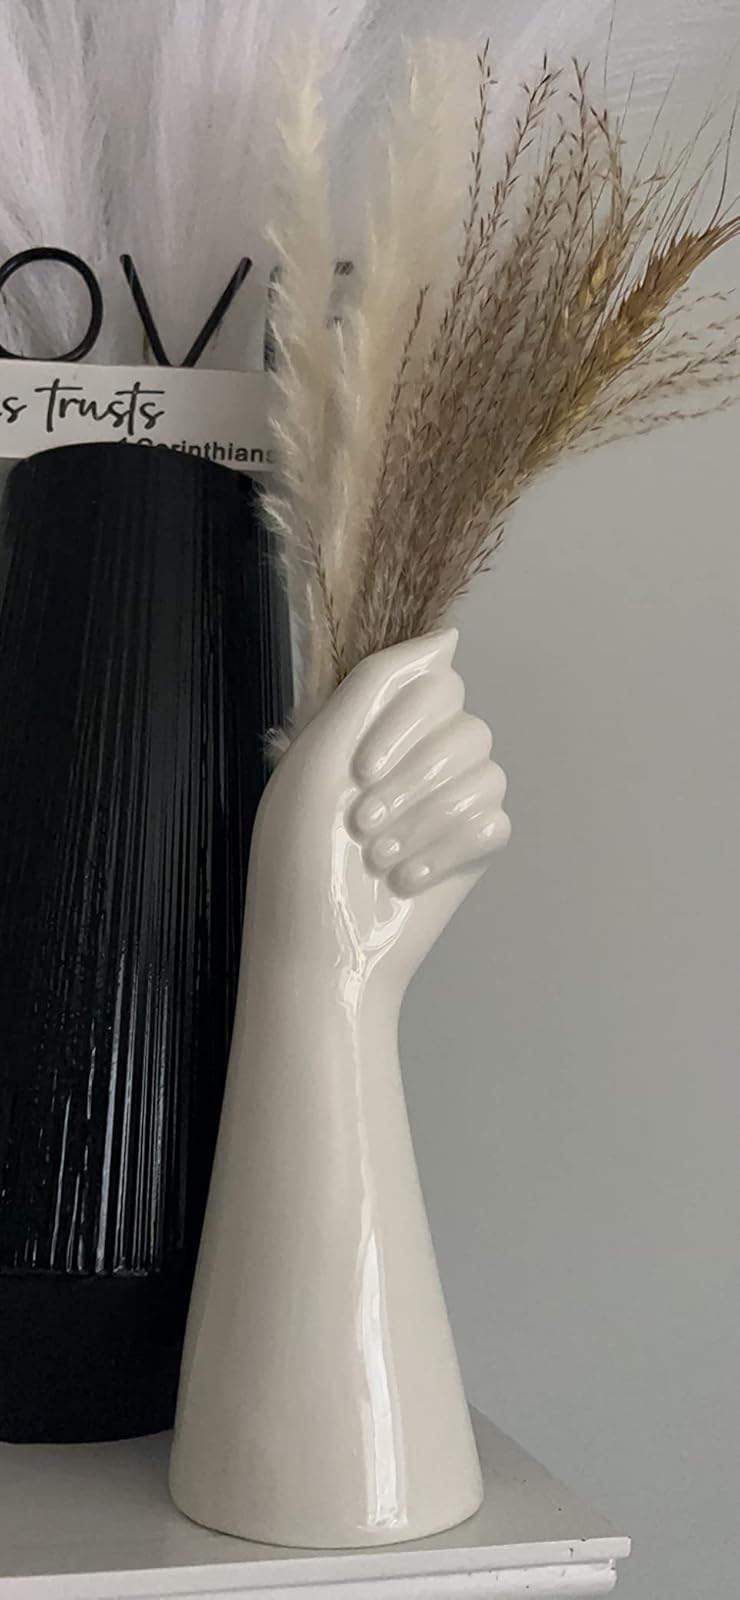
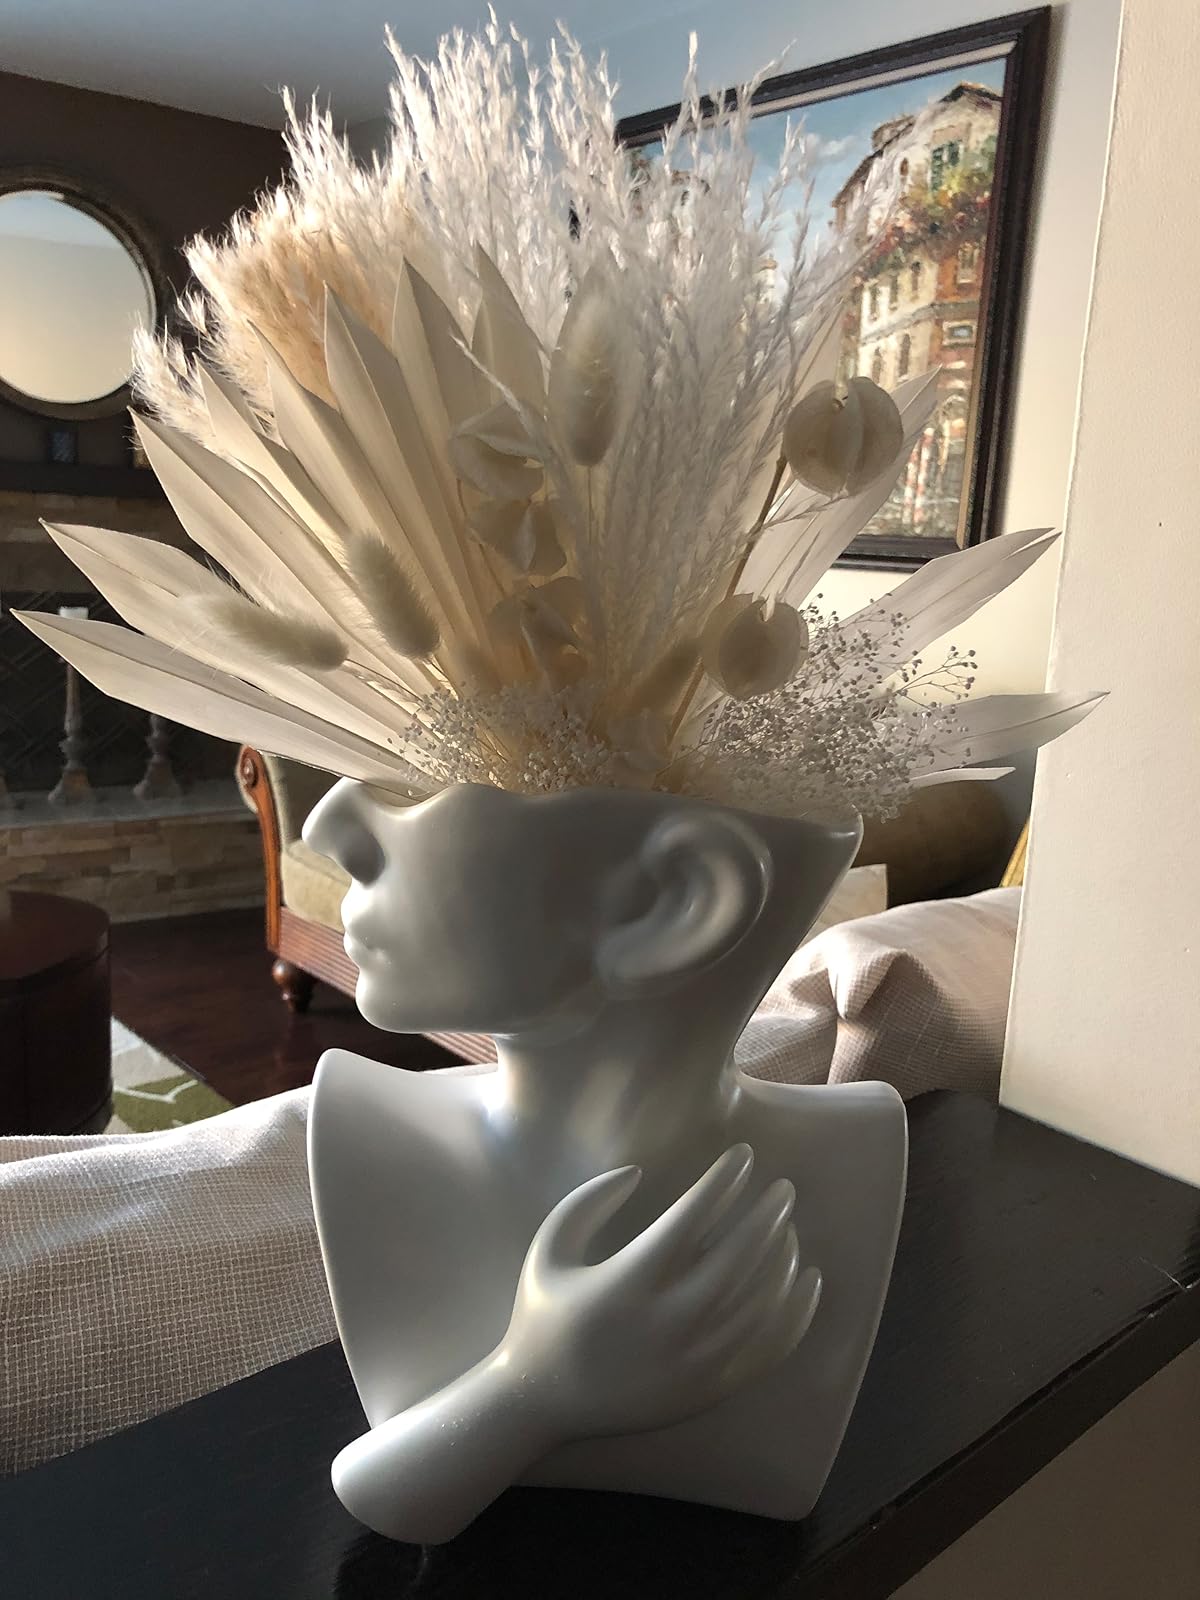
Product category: vase
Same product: no